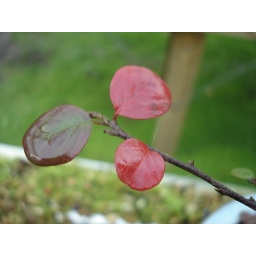
this tree also gives little red berries@ Olive Grove Bonsai Nursery in Cape Town